Robin de la Condamine

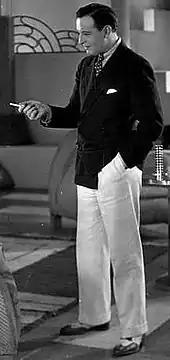
Robin de la Condamine starring in "Captivation", 1931

Robin de la Condamine (6 November 1877 – 11 January 1966) was an English actor who used the stage name Robert Farquharson. Harold Acton wrote that he was "our last great actor" in the tradition of Henry Irving and that he was known for his "emphatic stammer" and his dandyish ways.